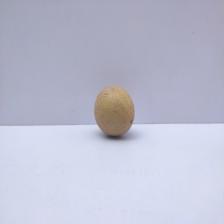
Size: Small